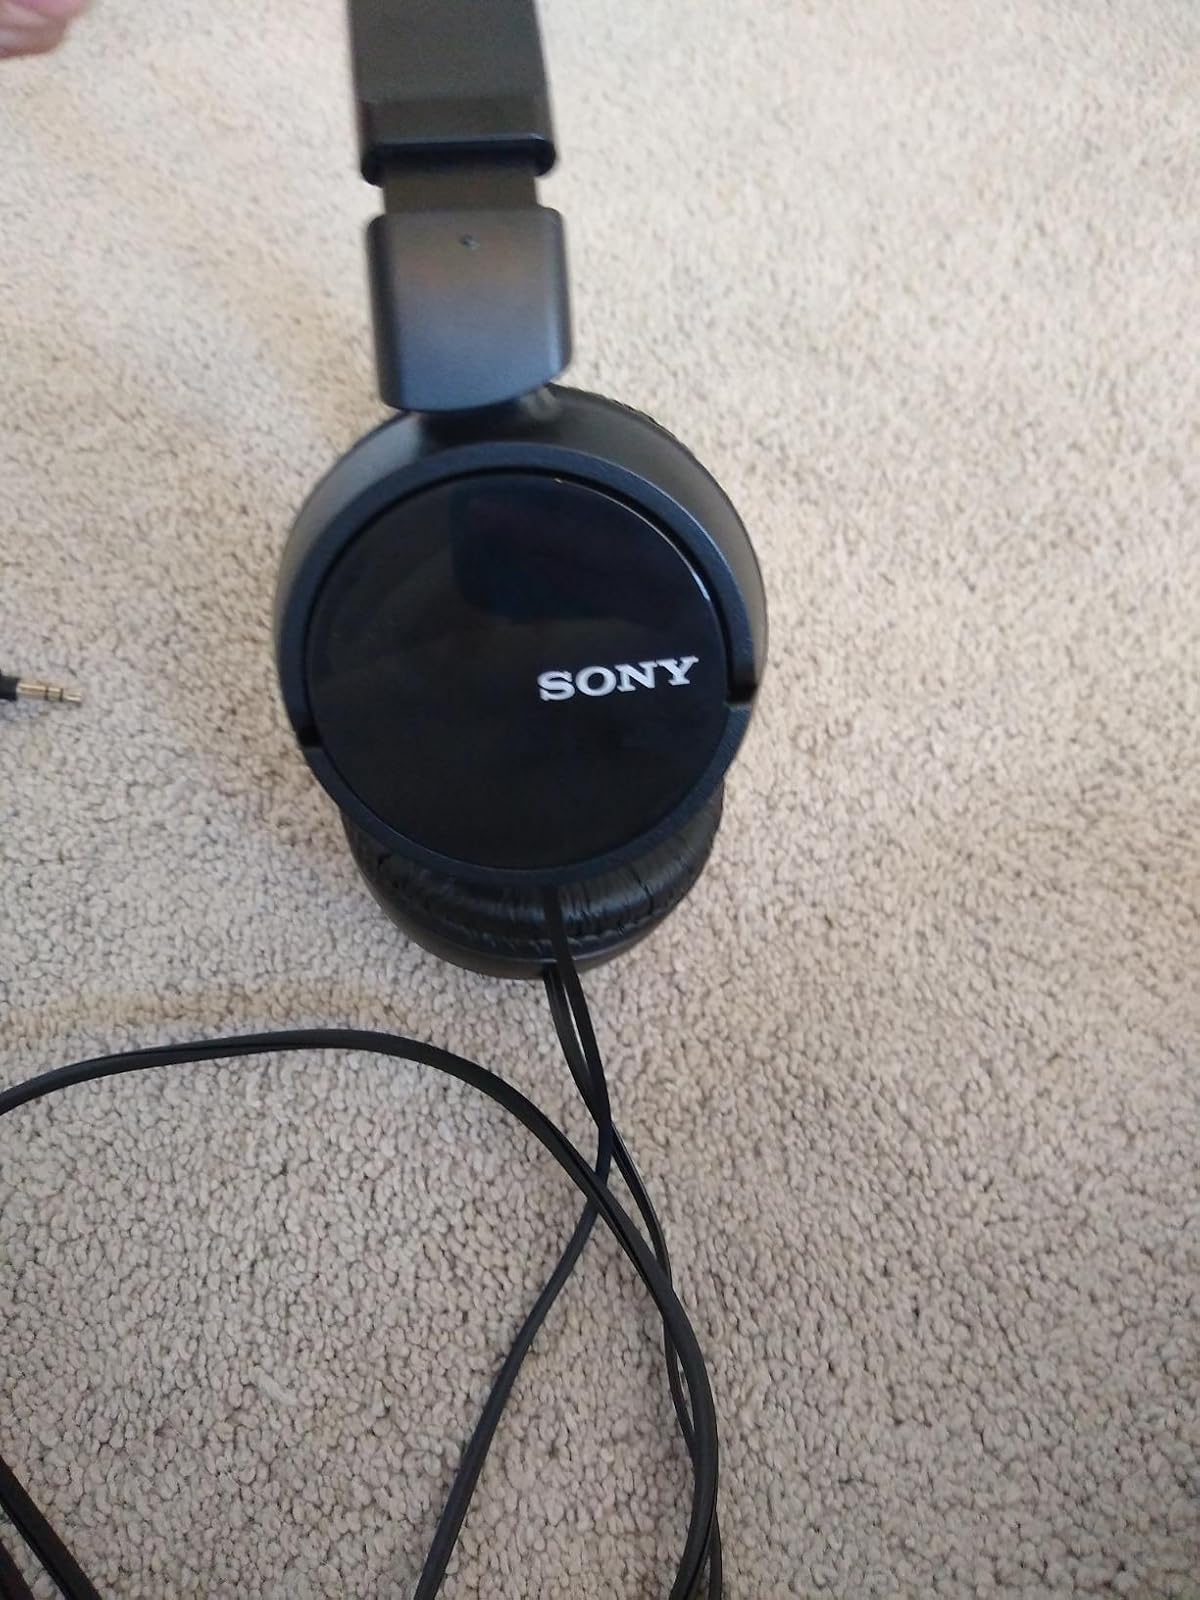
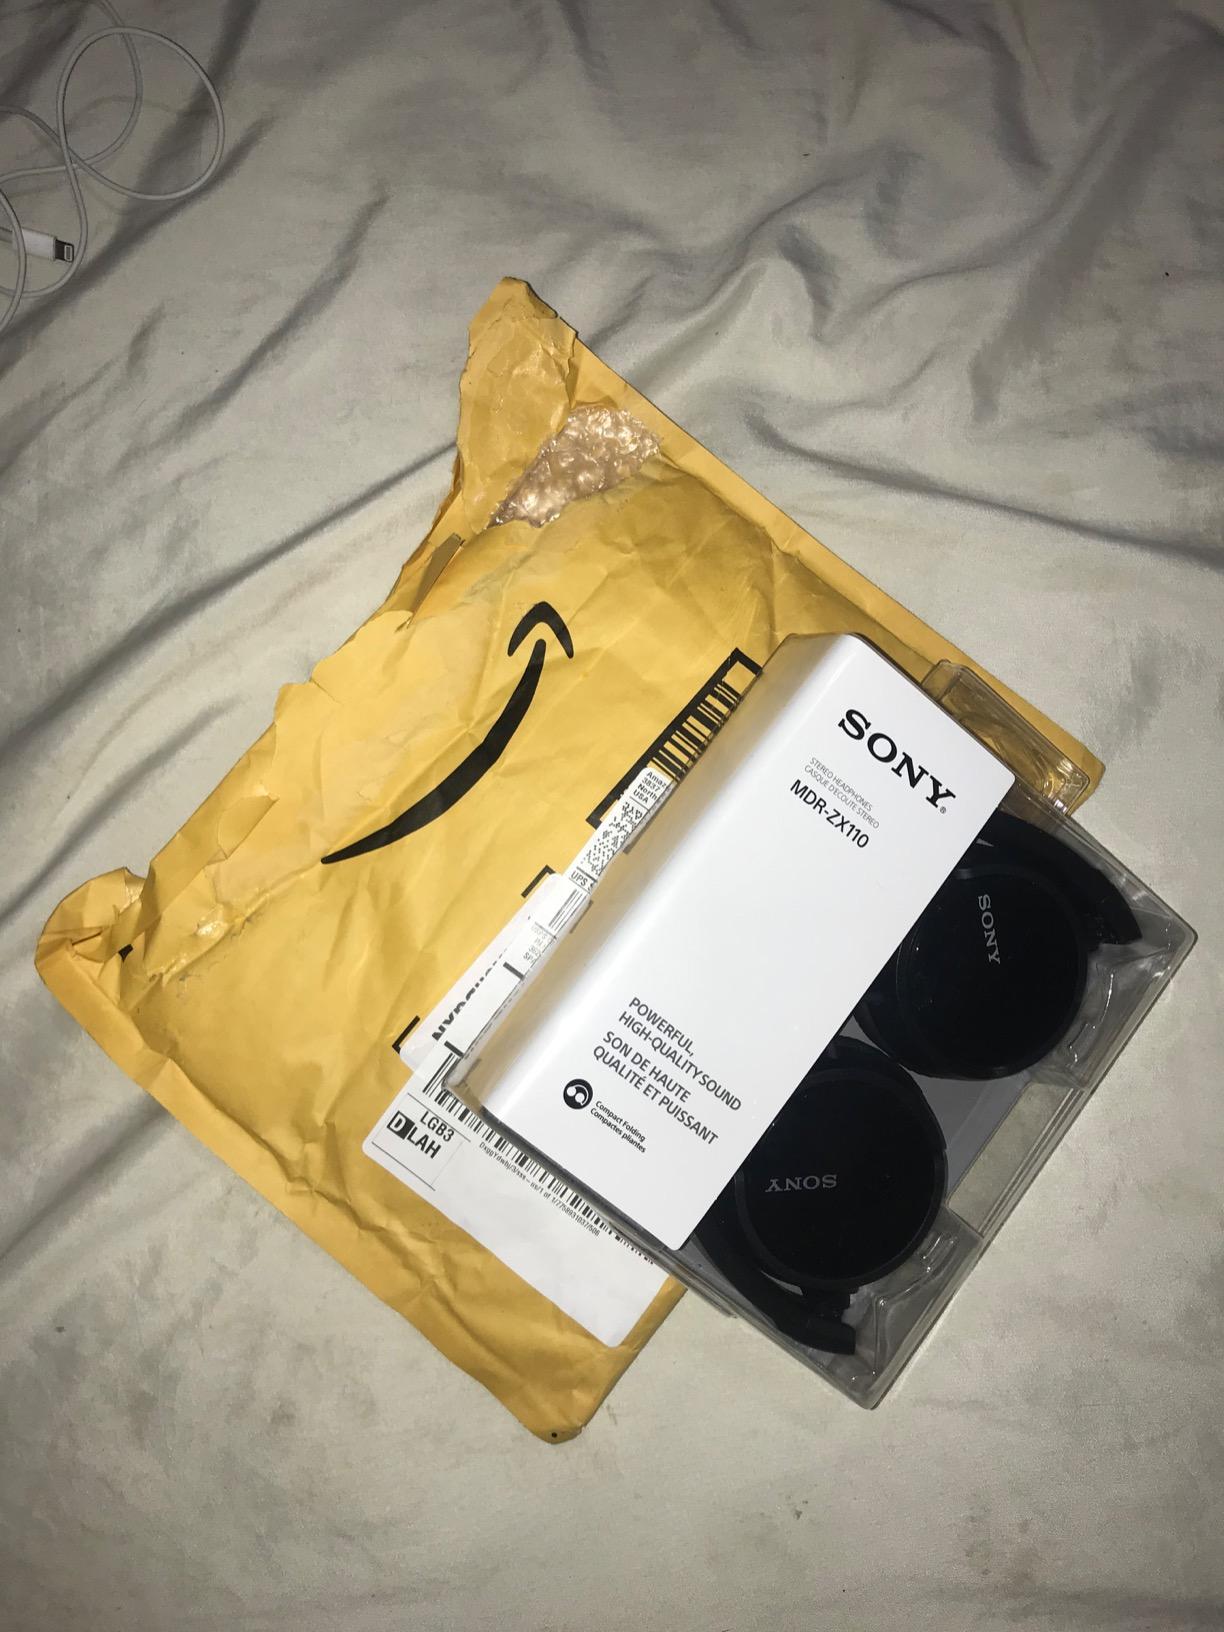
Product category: headphones
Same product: yes